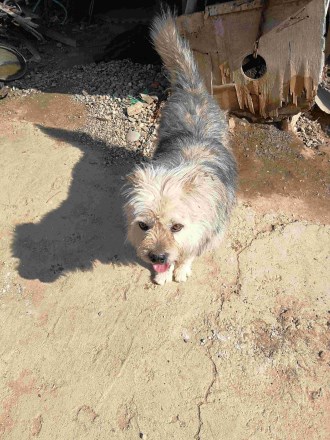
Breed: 3336-n000121-chinese_rural_dog